Louis Tancred

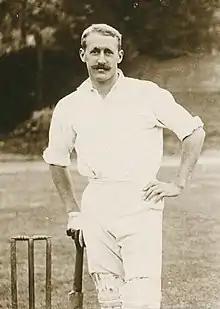

Louis Joseph Tancred (7 October 1876 – 28 July 1934) was a South African cricketer who played in 14 Test matches from 1902 to 1913, including three as captain.